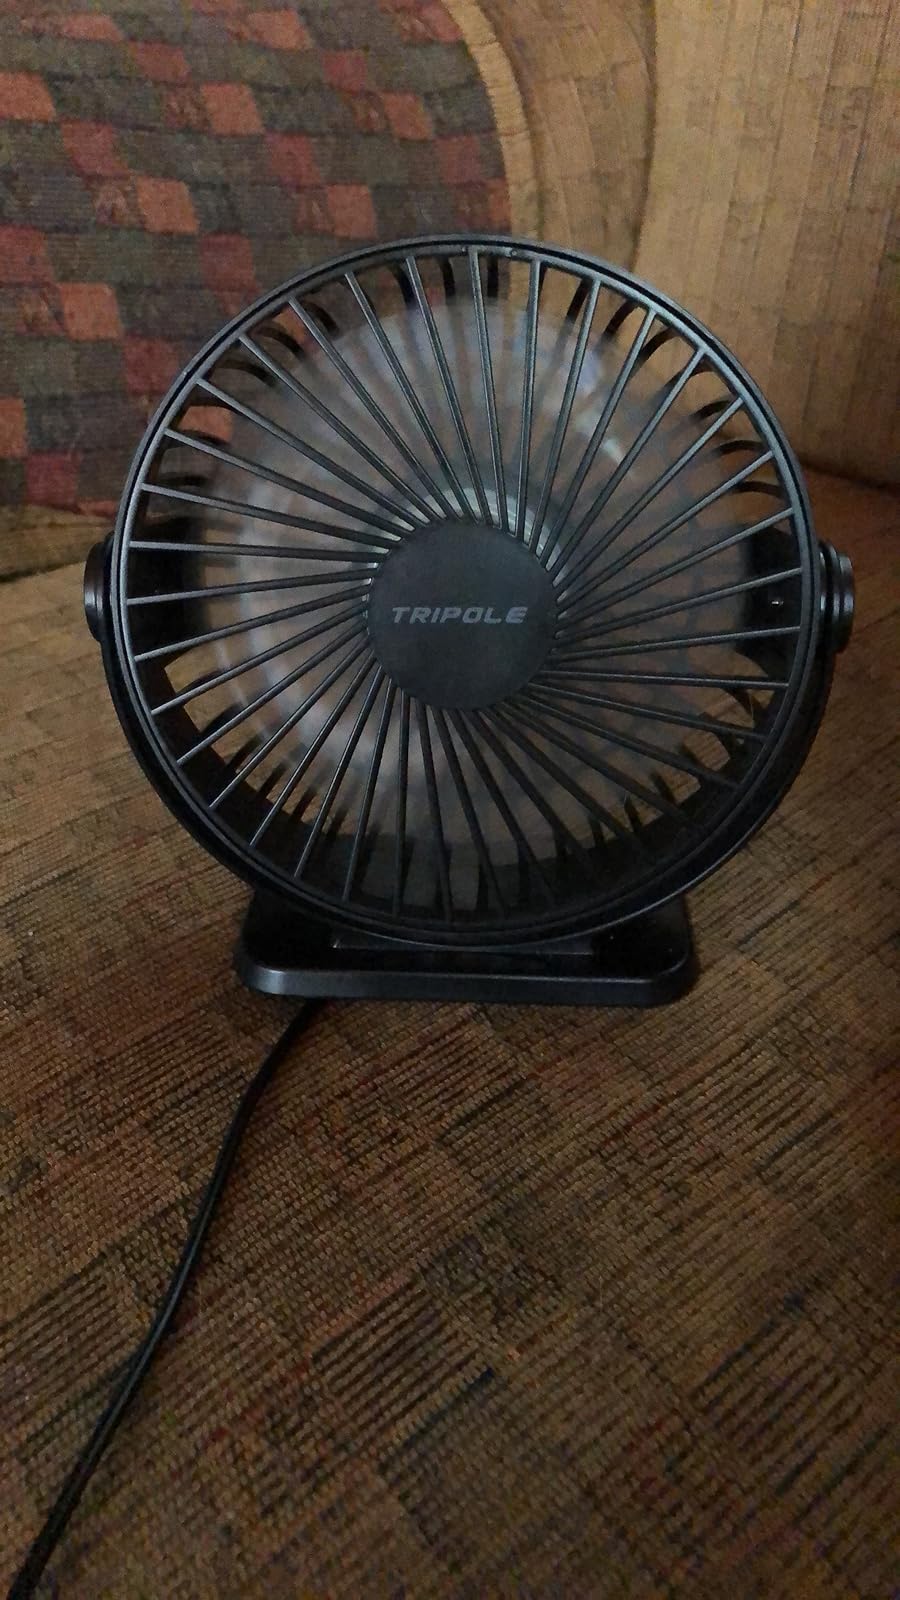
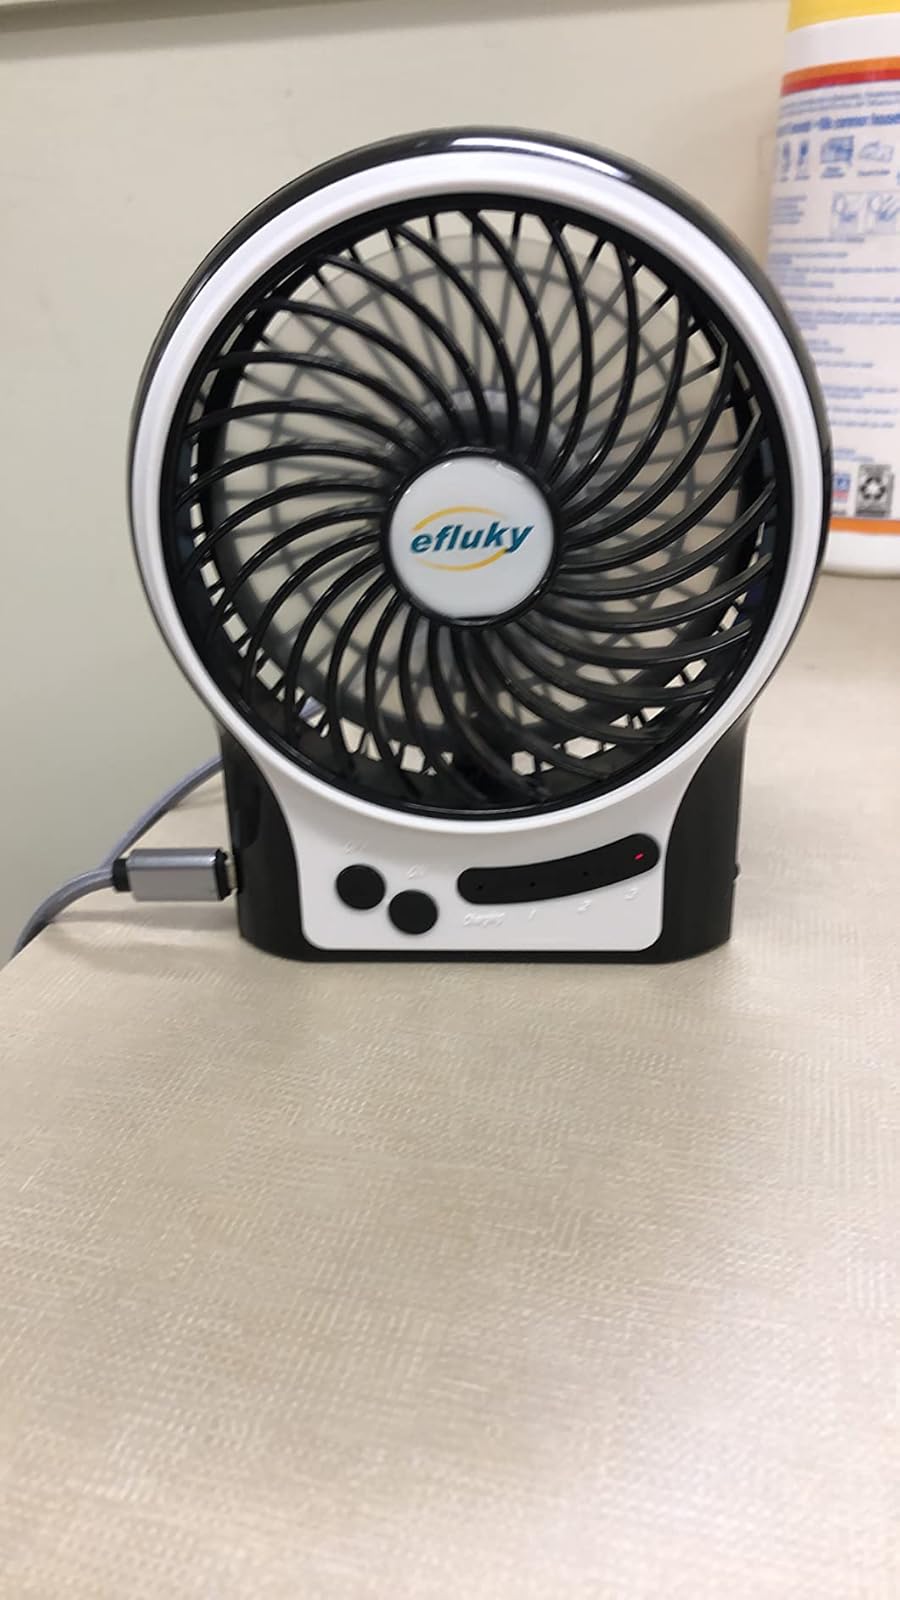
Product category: fan
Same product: no